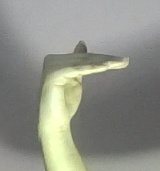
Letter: khaa